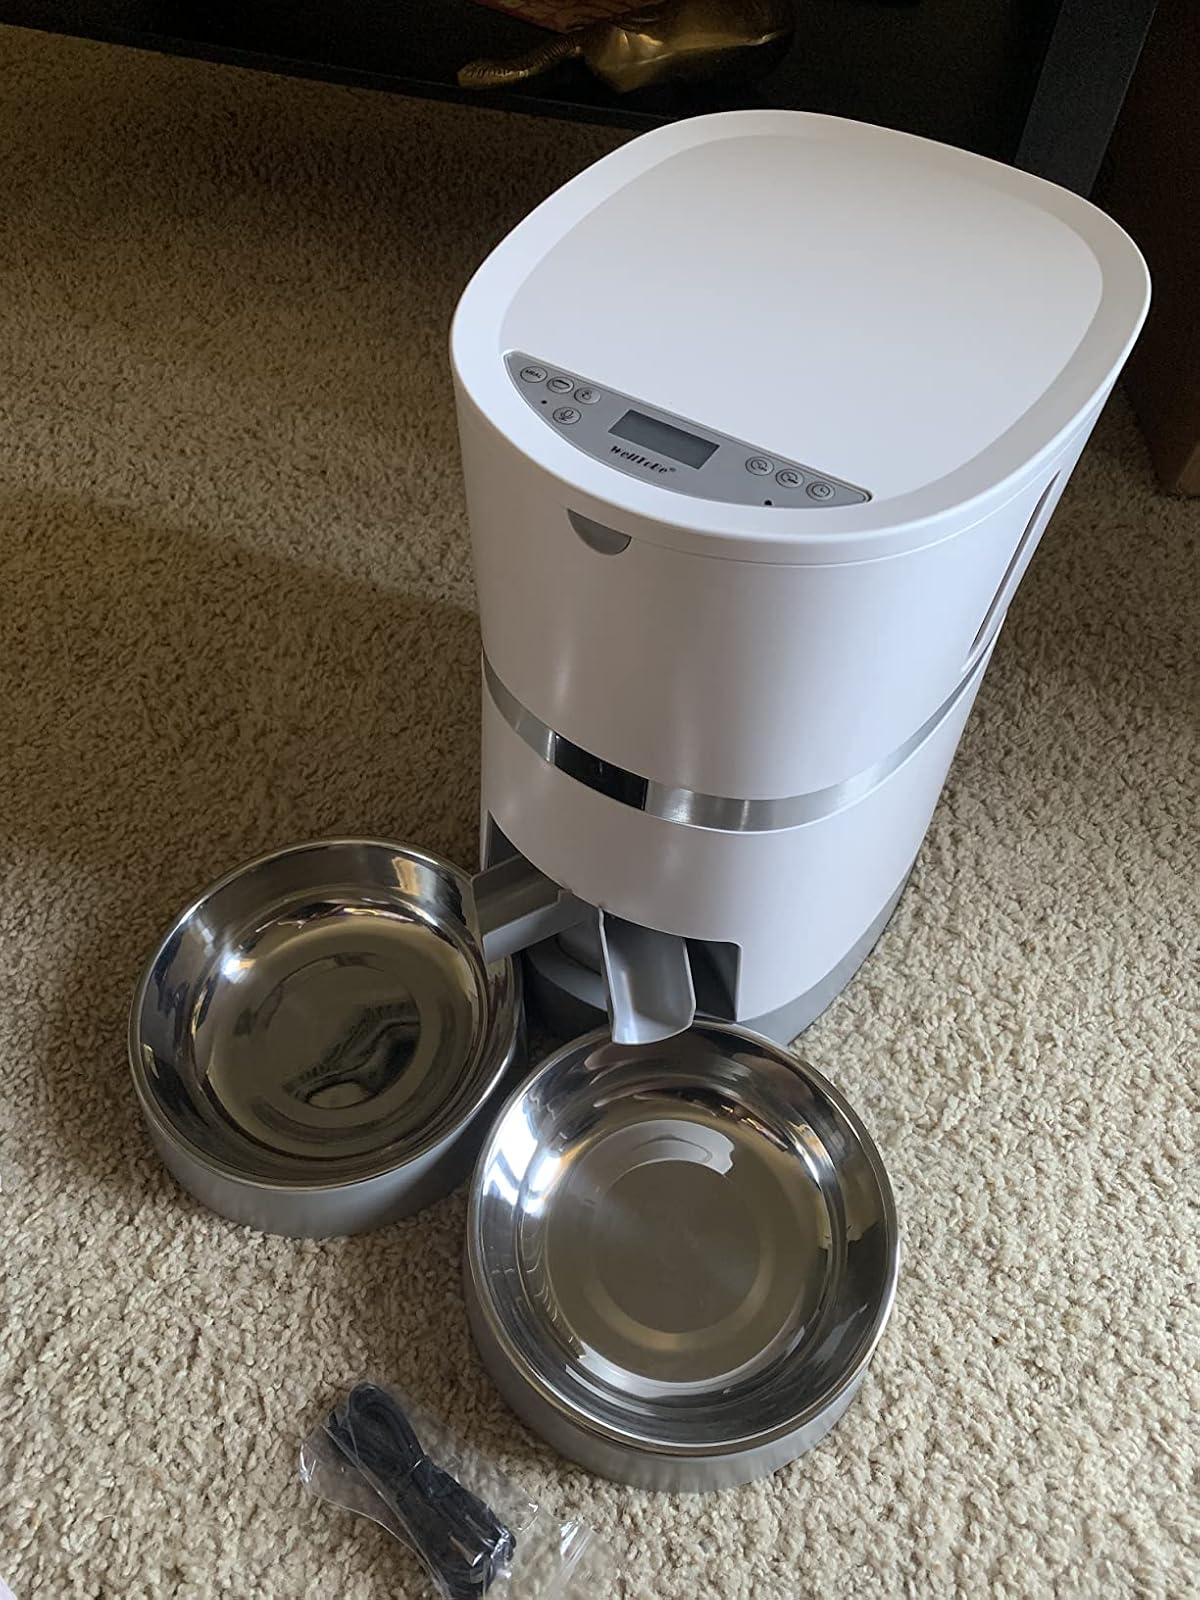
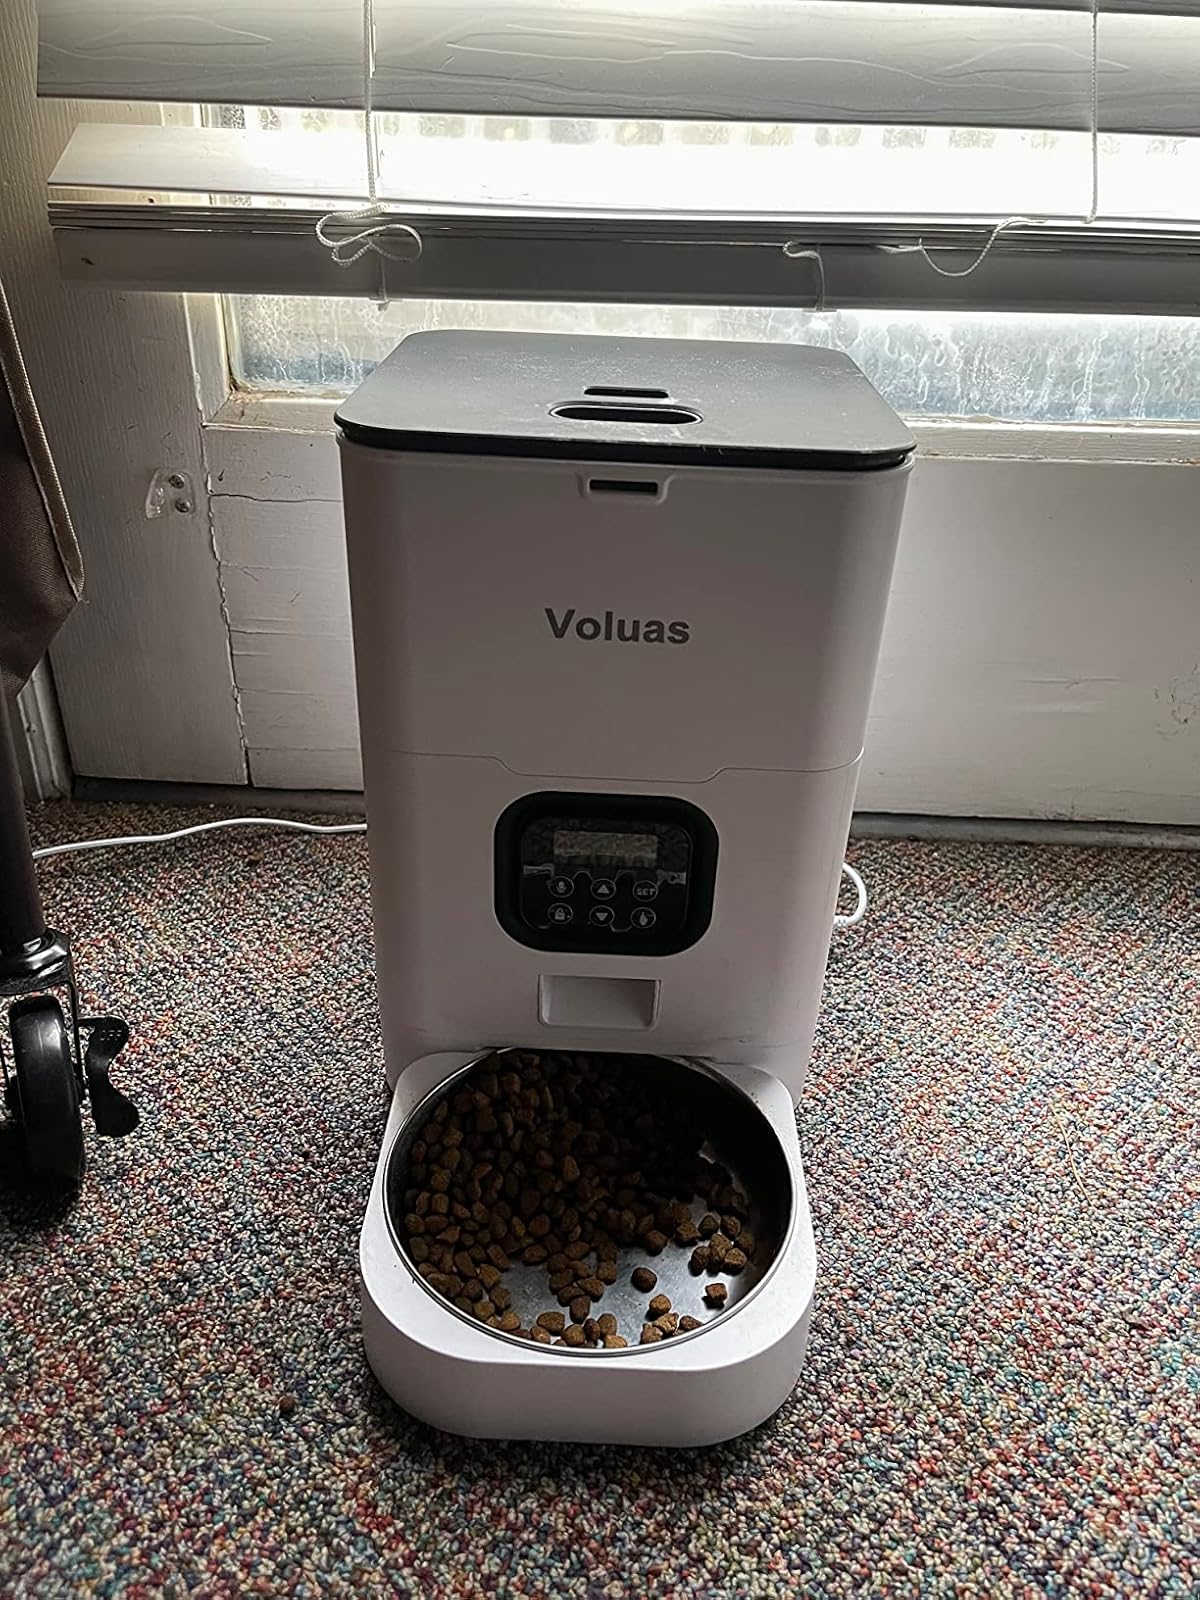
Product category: items_feeder
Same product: no